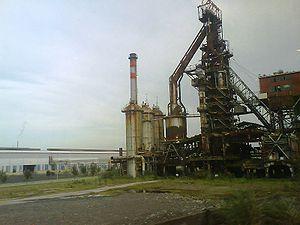
La Iberia est le nom d'une gare de la Ligne C-1 du réseau de la Renfe Cercanías de Bilbao, entre les gares de Portugalete et de Sestao.